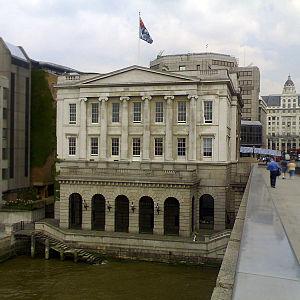
Fishmongers' Hall est un bâtiment classé au grade II * situé à London Bridge, dans la City de Londres. C'est le siège de la Worshipful Company of Fishmongers, l'une des sociétés de livraisons de la City de Londres.